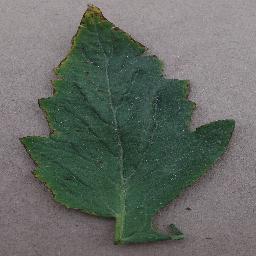
Label: Tomato___Bacterial_spot